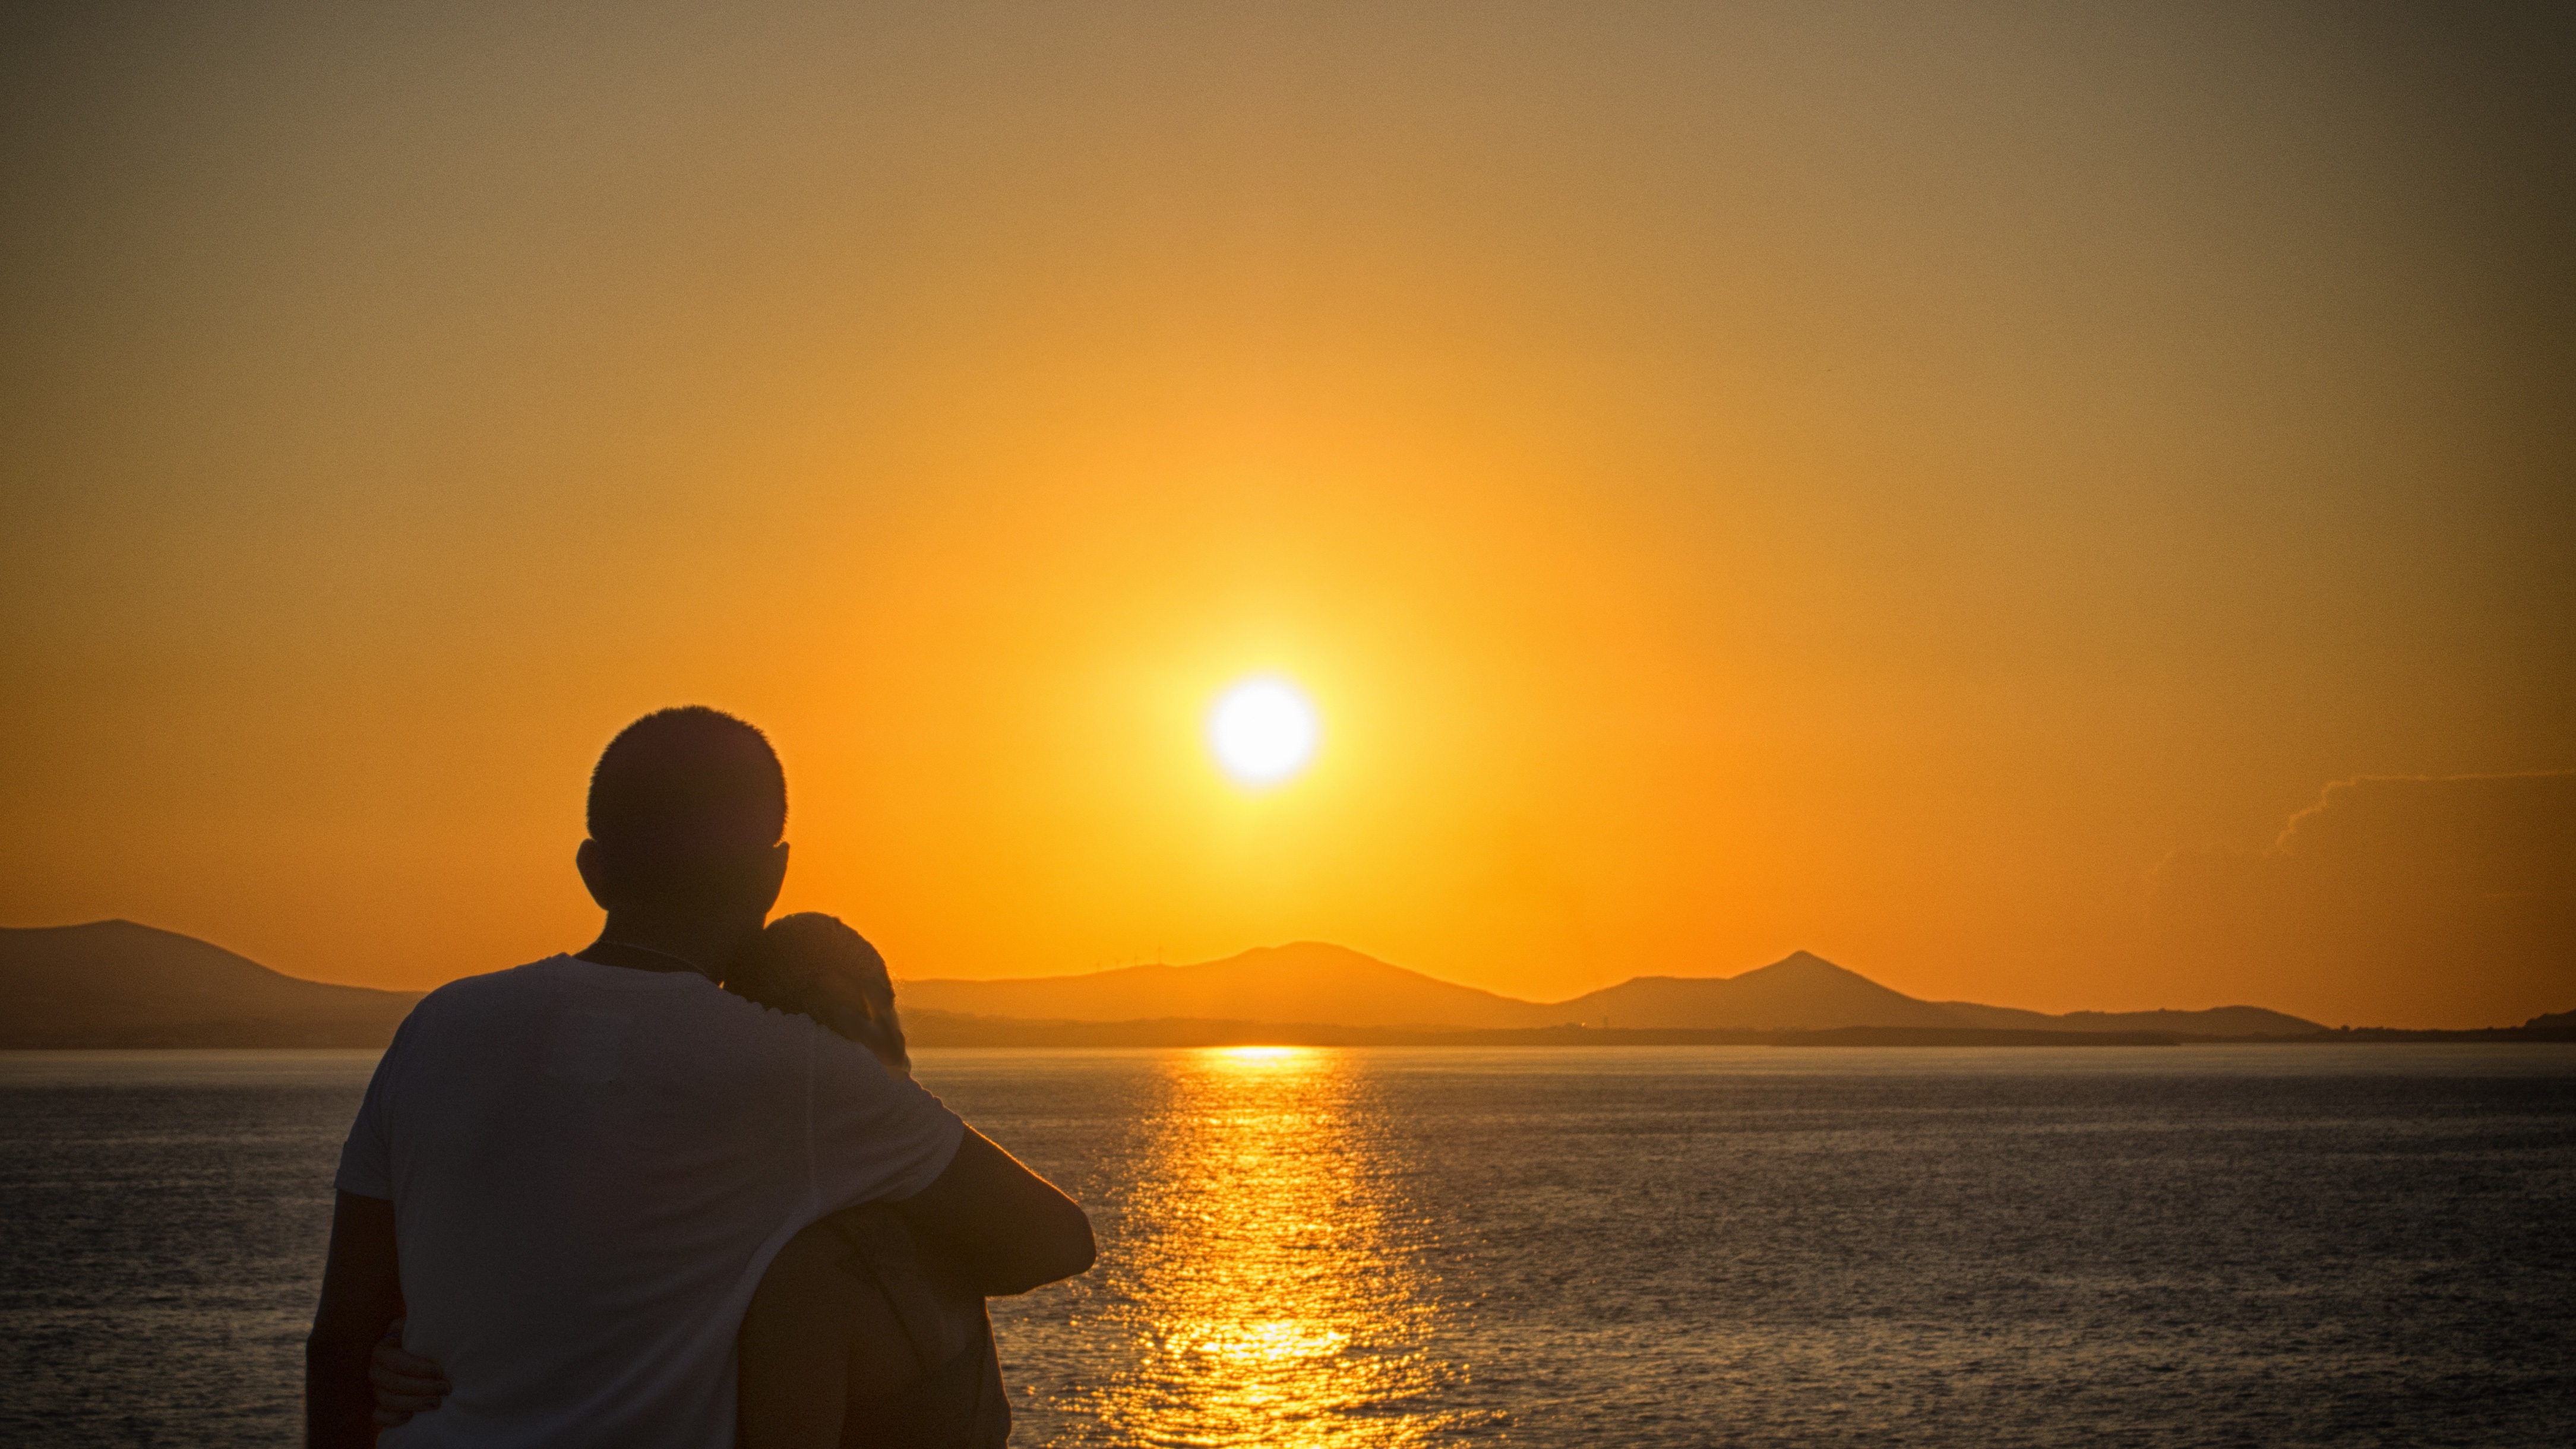
sea, nature, outdoor, horizon, silhouette, sky, sun, sunrise, sunset, sunlight, morning, dawn, dusk, evening, orange, holiday, romantic, freedom, lifestyle, new year, emotion, afterglow, new day, holiday light, young couple, outdoor activities, beautiful sun, source of inspiration